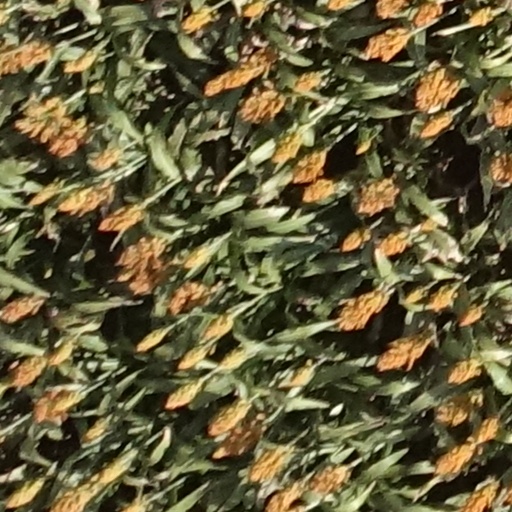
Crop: sorghum